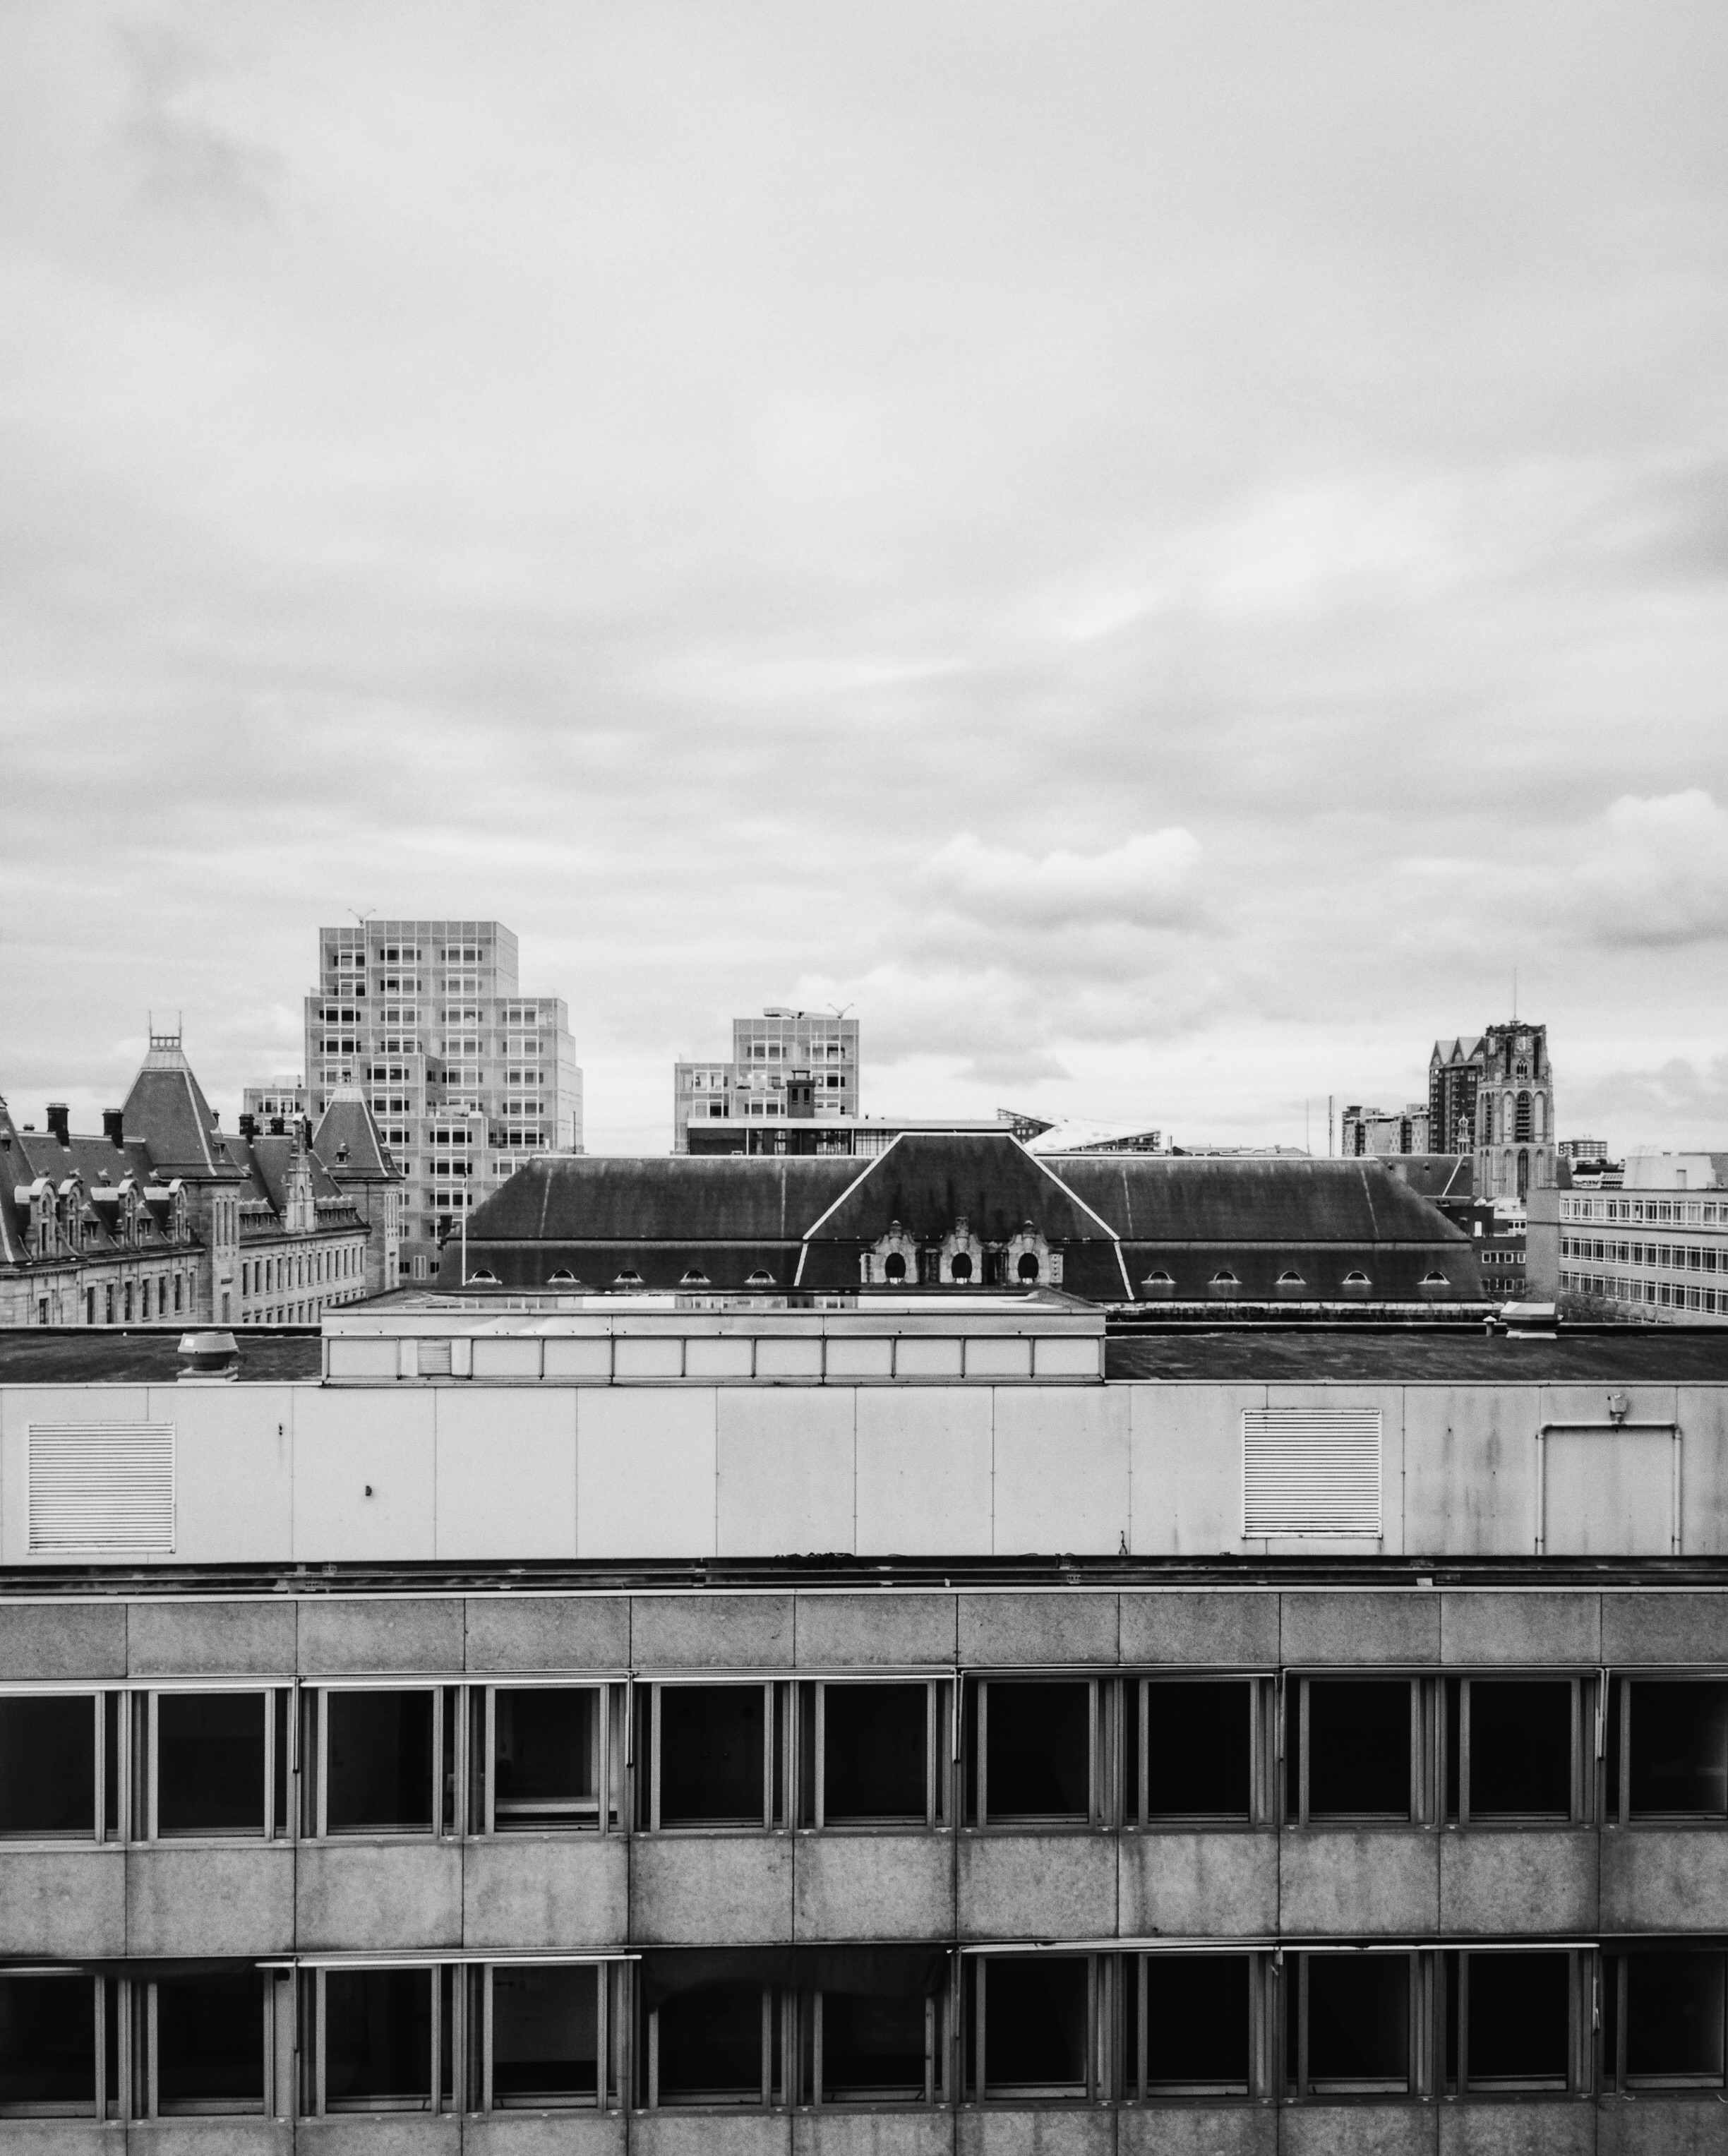
black and white, architecture, structure, skyline, city, cityscape, transport, vehicle, industry, monochrome, stadium, public transport, urban area, monochrome photography, sport venue